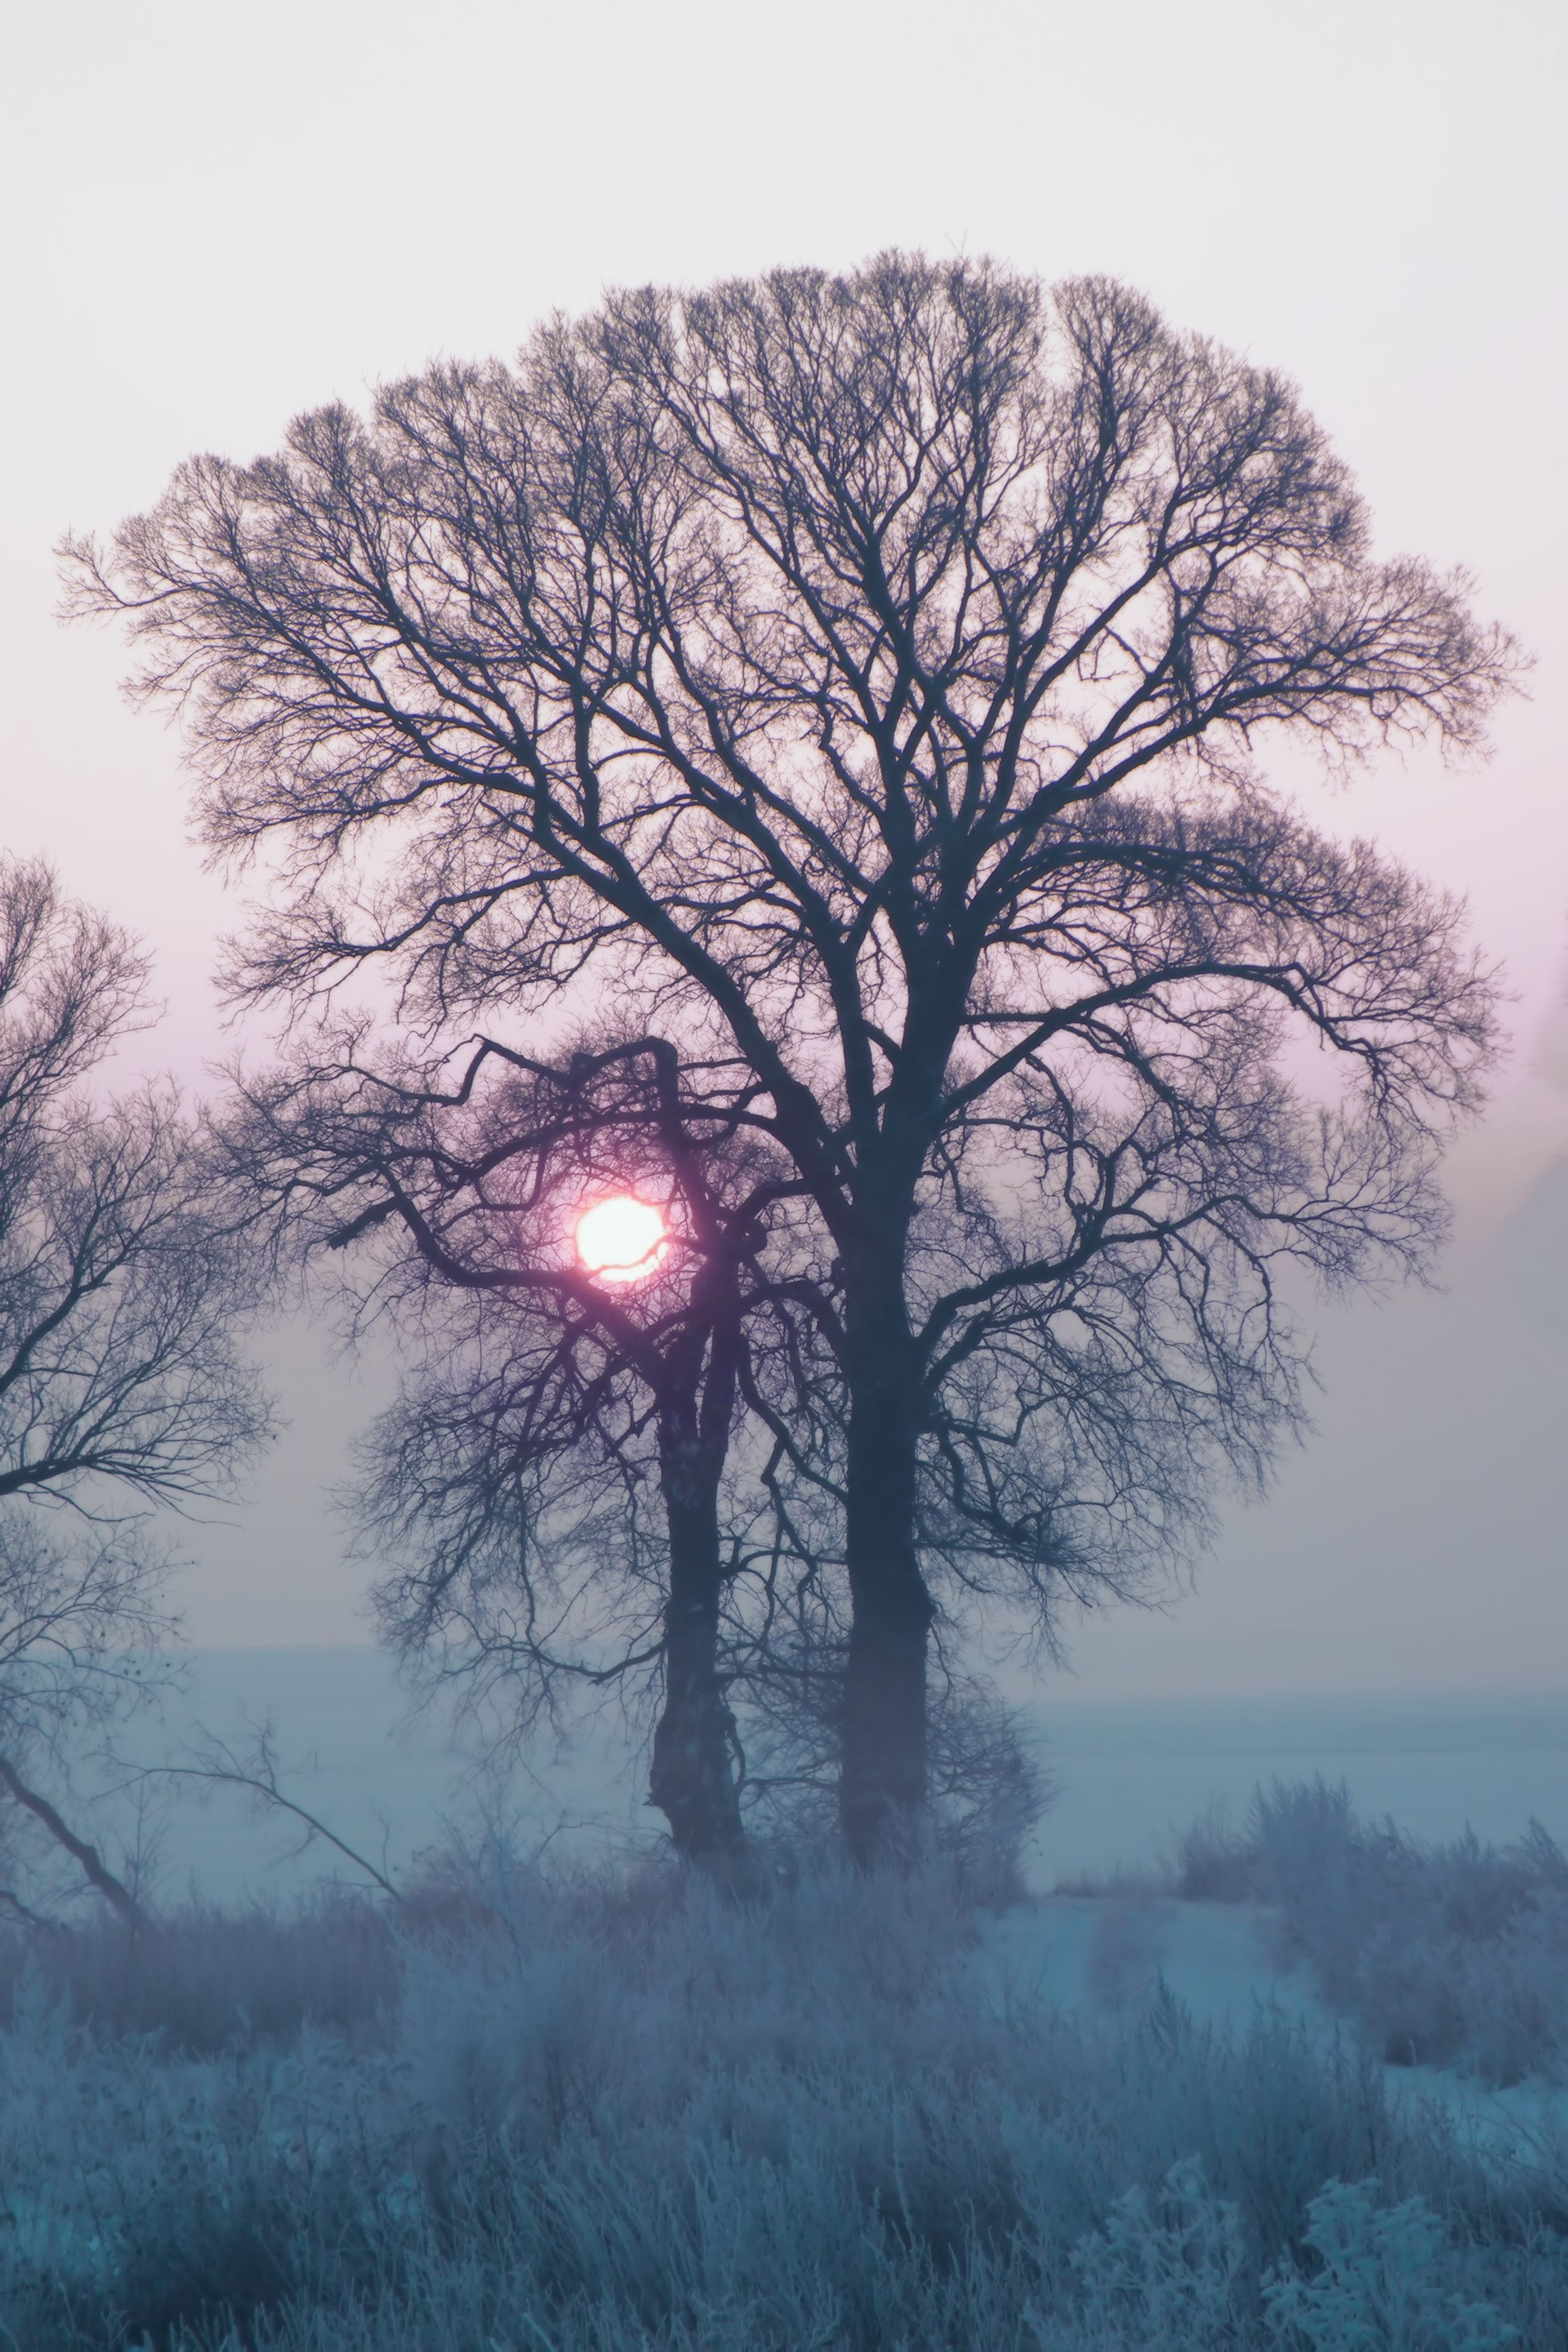
tree, nature, forest, branch, snow, cold, winter, plant, fog, mist, morning, flower, frost, dark, twilight, autumn, weather, season, grey, wintry, freezing, winter impressions, atmospheric phenomenon, woody plant